A Cool Head

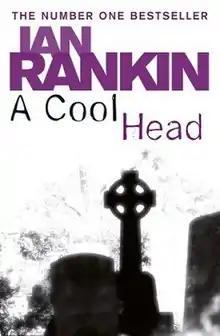
First edition

A Cool Head is Ian Rankin's entry in Quick Reads 2009.